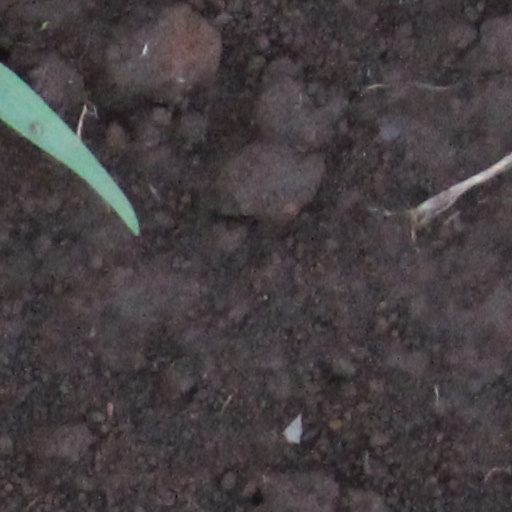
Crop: wheat